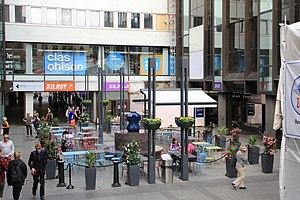
La Kaivopiha ou Ylioppilasaukio est une cours intérieure et les bâtiments qui l'entourent située dans le quartier de Kluuvi au centre d'Helsinki en Finlande.
Björn Weckström est un orfèvre et sculpteur finlandais, né à Helsinki le 8 février 1935. Il est également l’un des designers de la marque Lapponia Jewellery dont il est le fondateur avec l’entrepreneur Pekka Anttila.